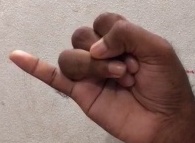
ASL sign: J